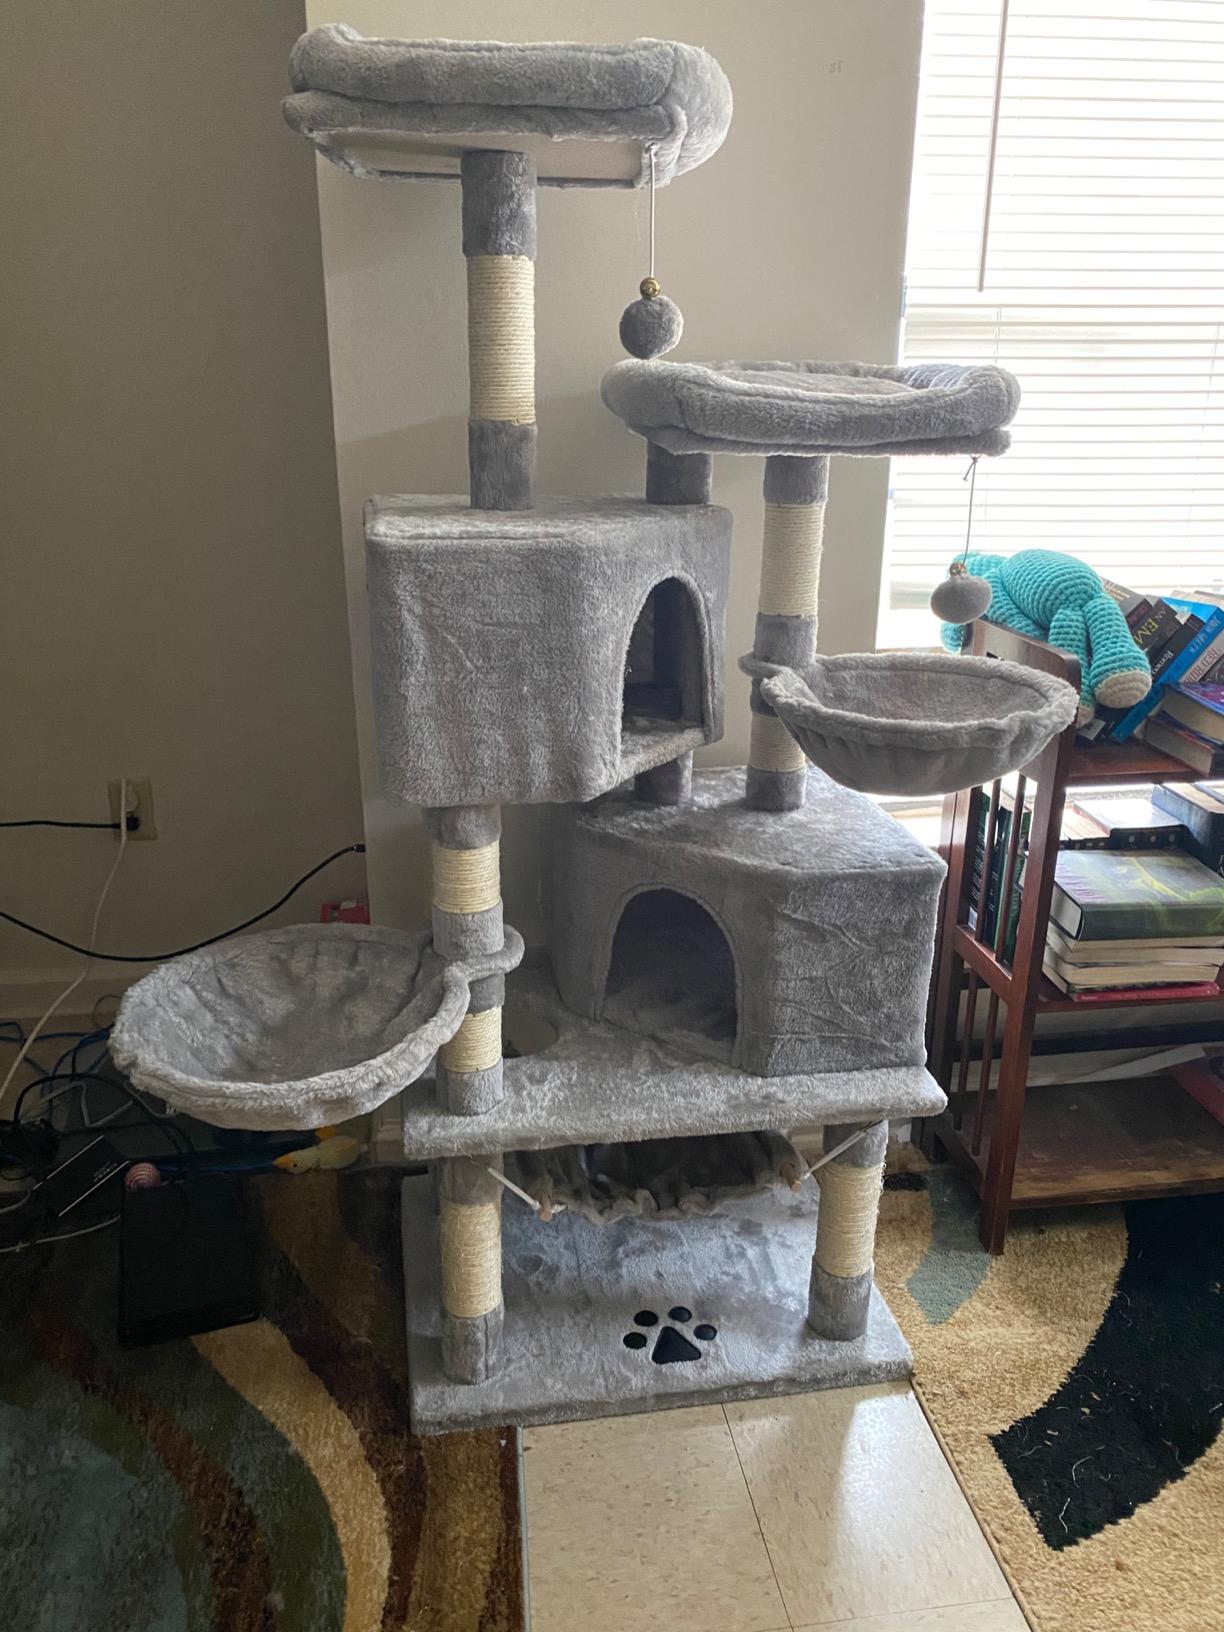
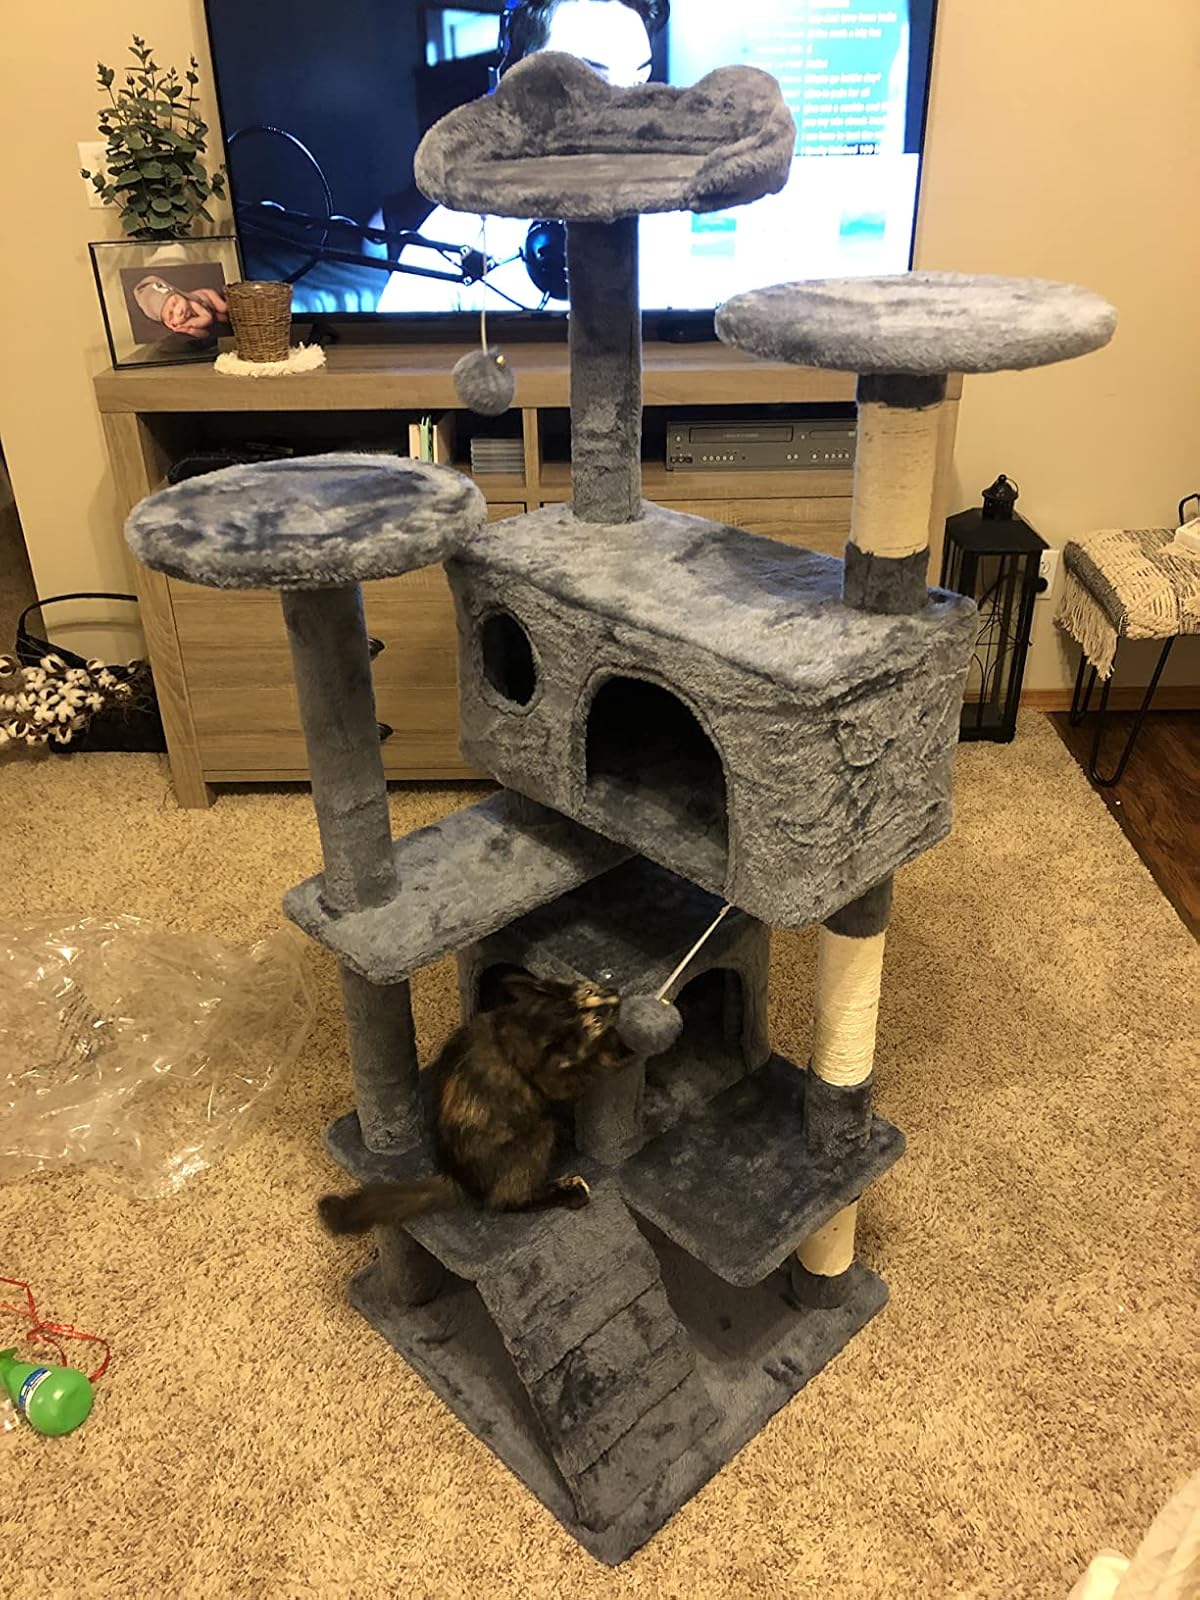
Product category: items_cat tree
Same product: no